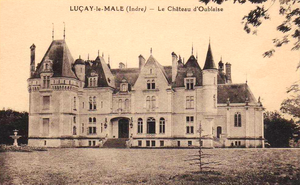
château d'Oublaise (36) vers 1900
Luçay-le-Mâle est une commune française située dans le département de l'Indre, en région Centre-Val de Loire.